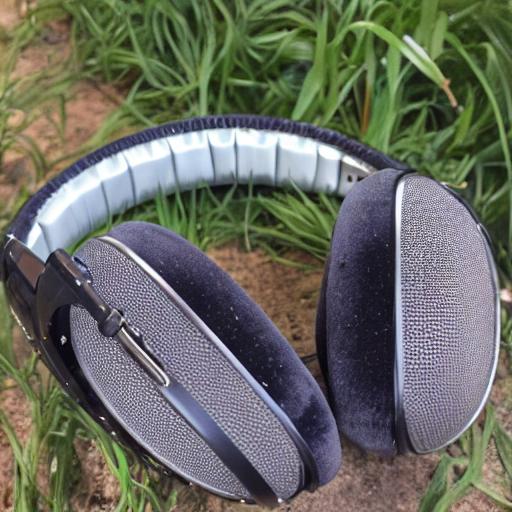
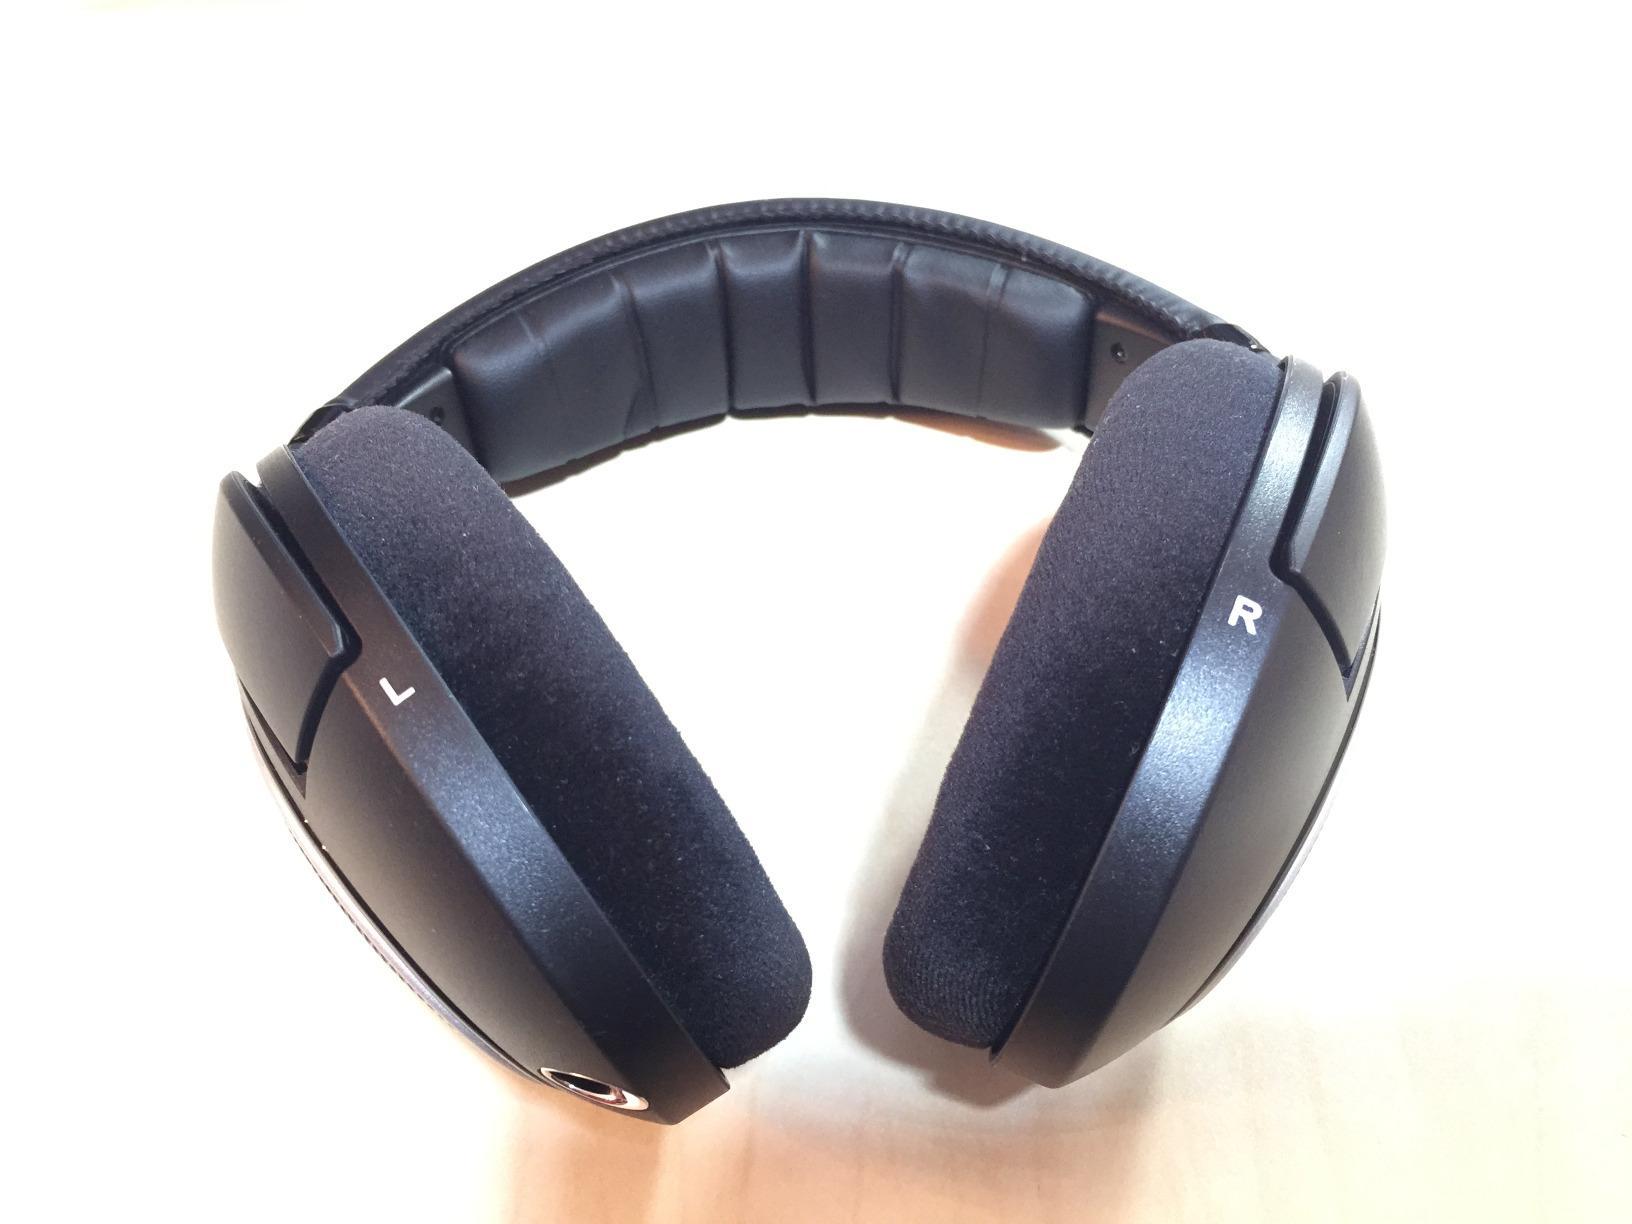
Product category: headphones
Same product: no